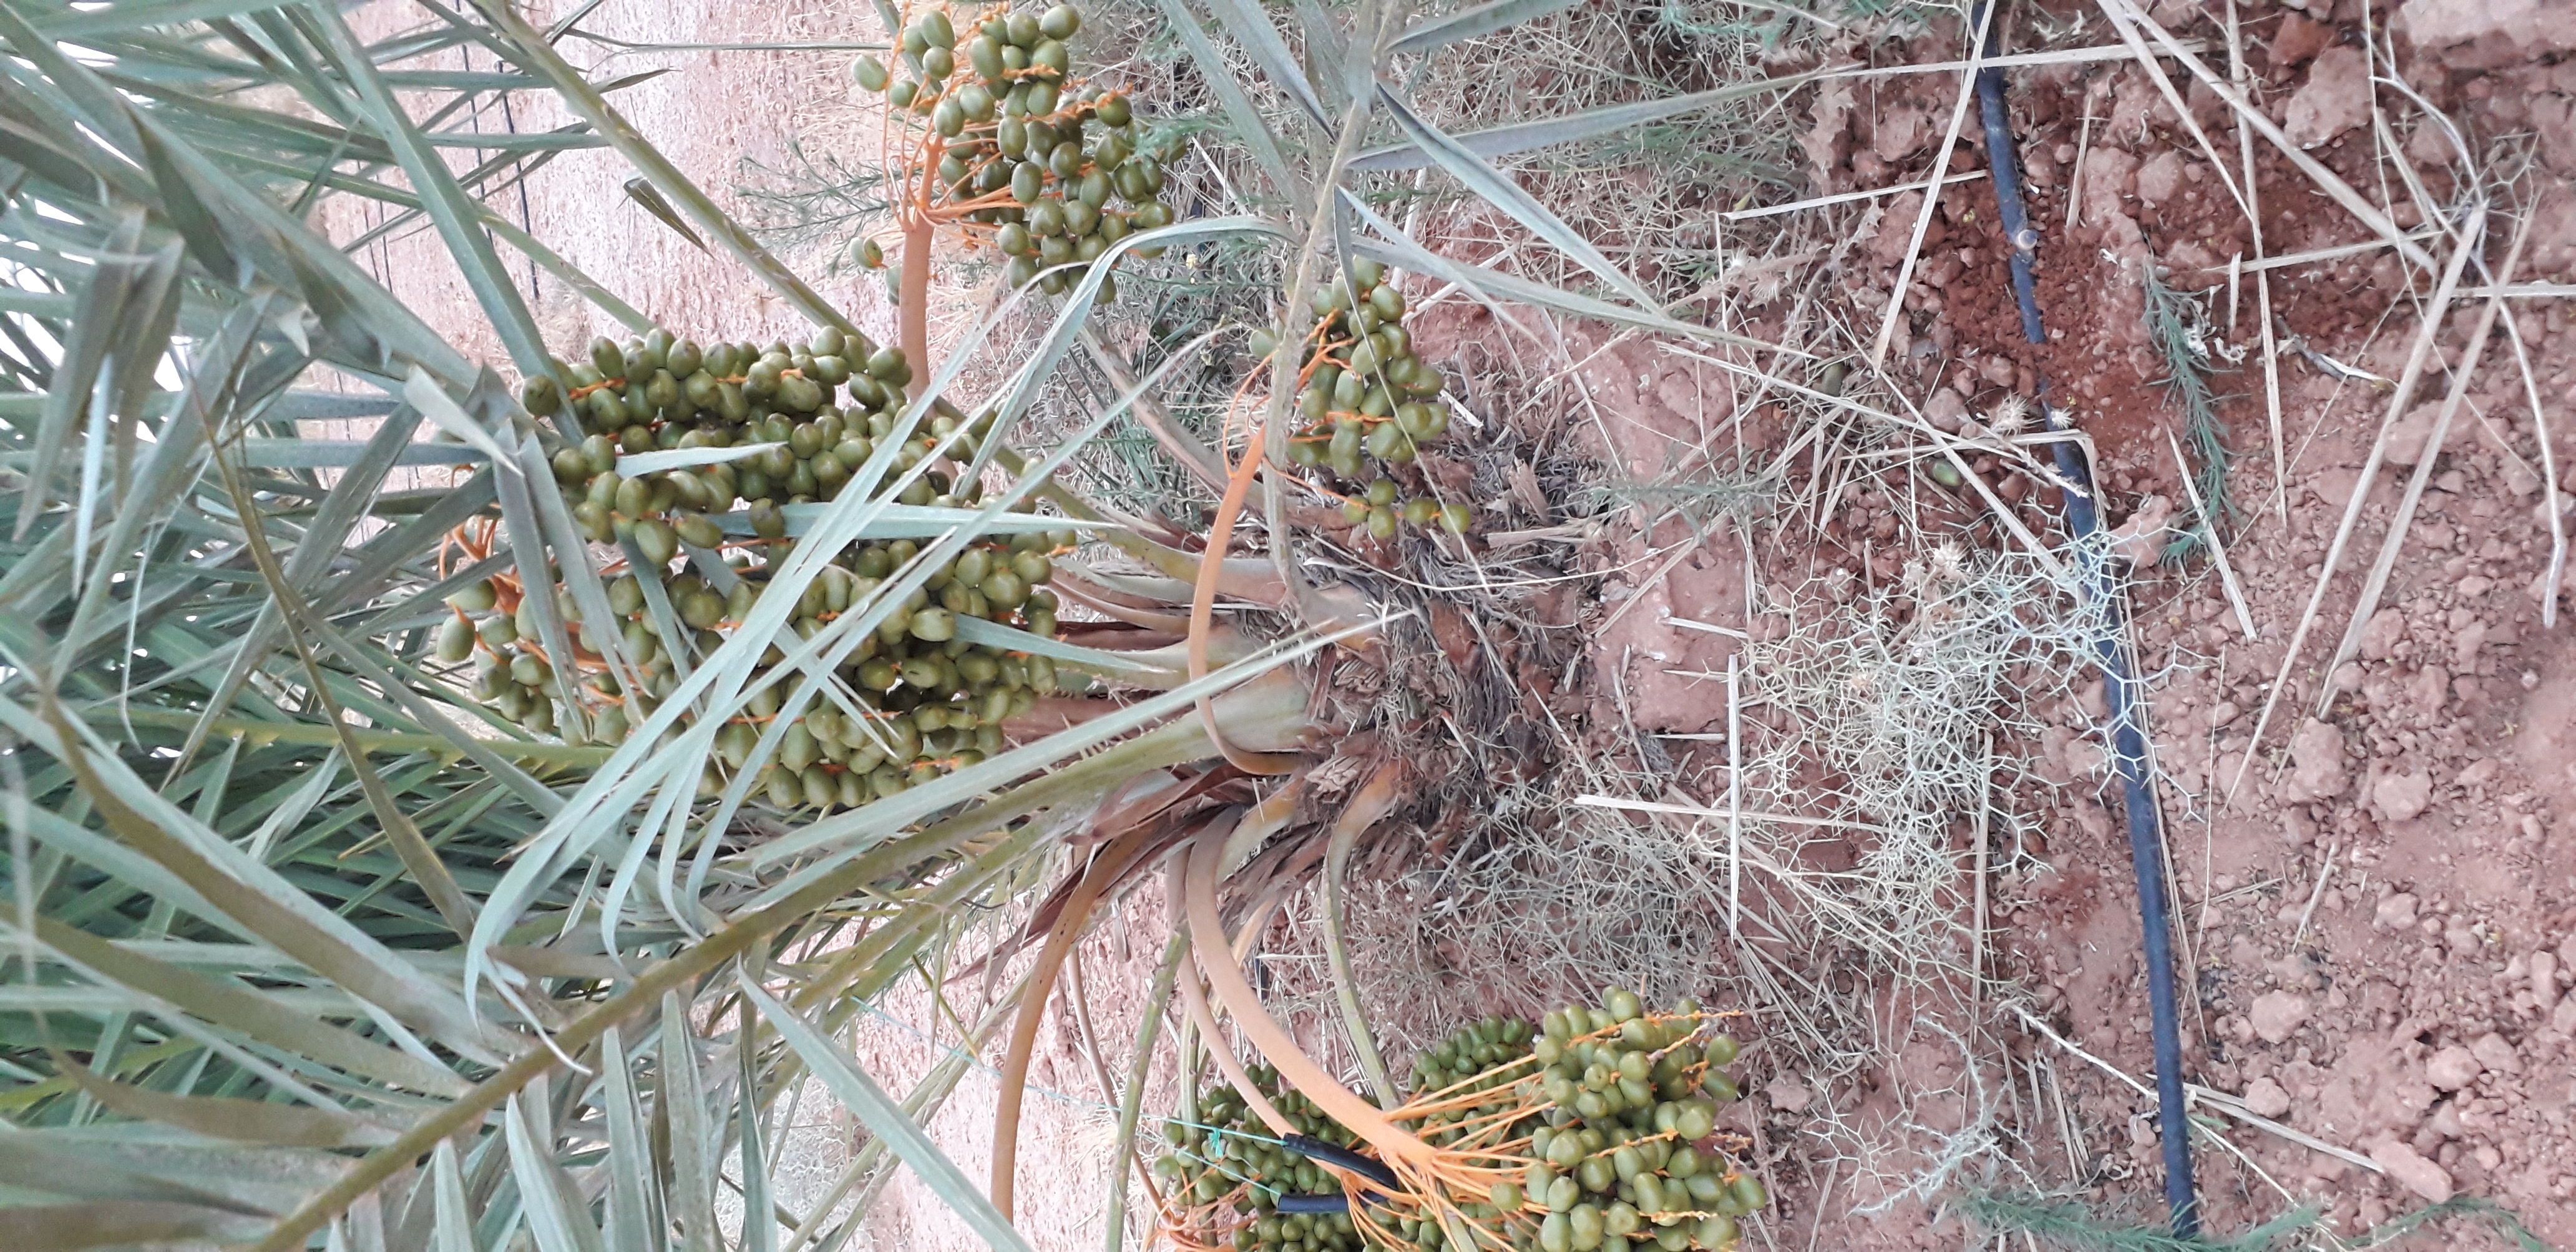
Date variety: Boufagous